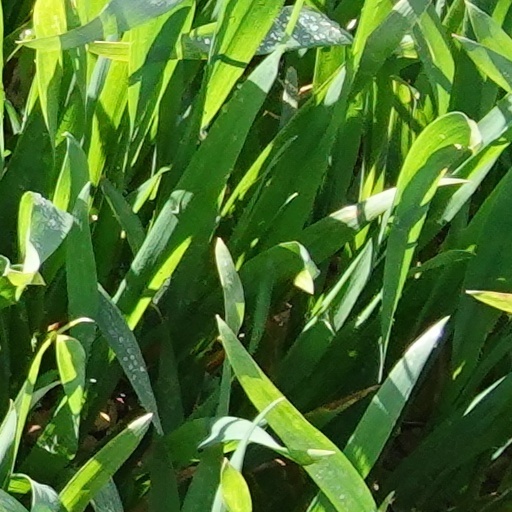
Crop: wheat